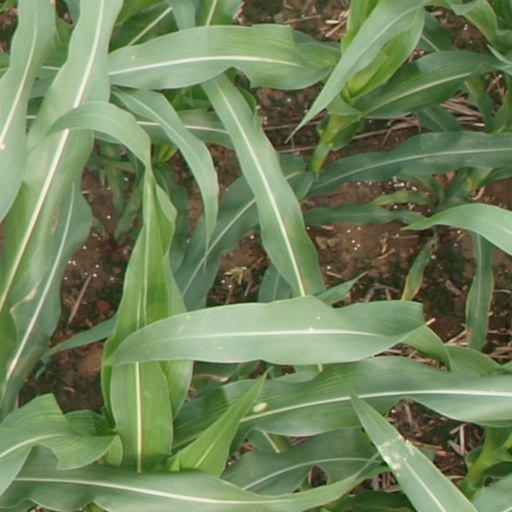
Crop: maize; corn